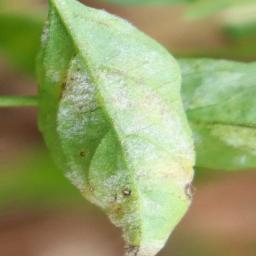
Label: powdery mildew